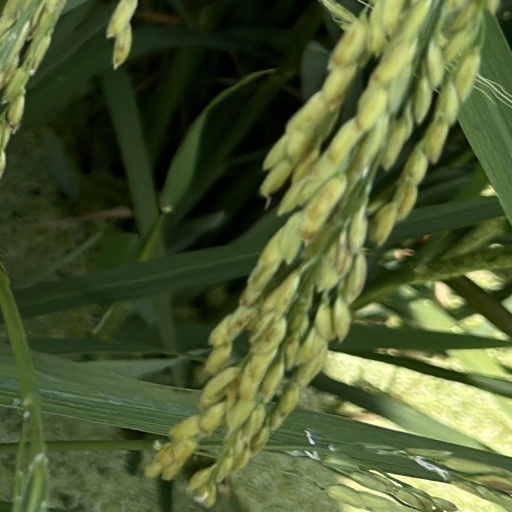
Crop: rice